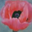
Label: poppy